Bute mazer

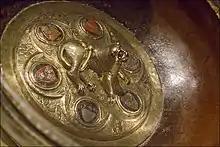
Detail of the boss

The lion is thought by some to represent Robert the Bruce, but considered too informal to do so by others, The six enamelled shields with coats of arms represent the families of six of Bruce's supporters (in clockwise order starting between the front paws of the lion):